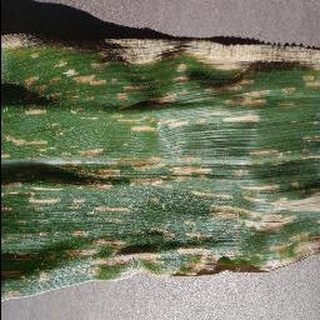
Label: corn_cercospora_leaf_spot